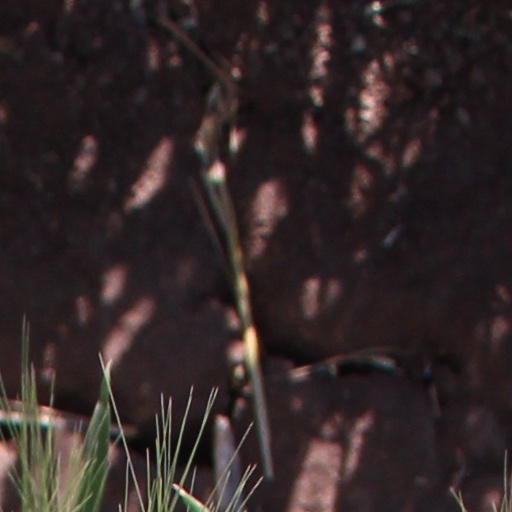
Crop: wheat